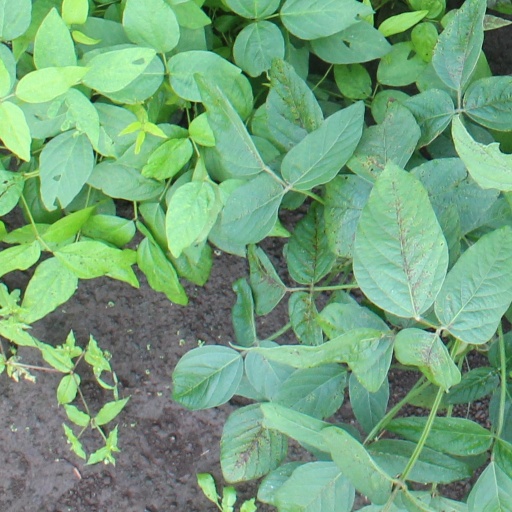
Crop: soybean